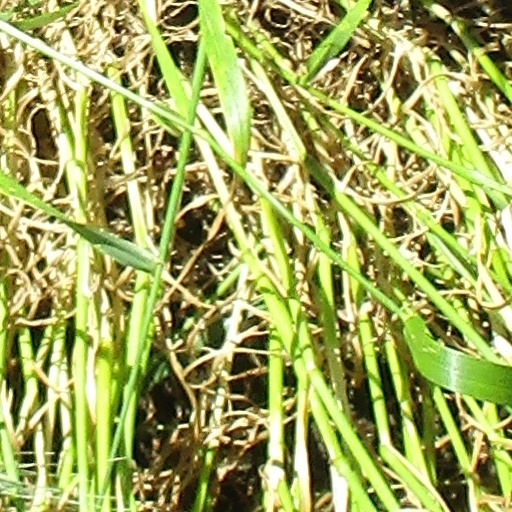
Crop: wheat